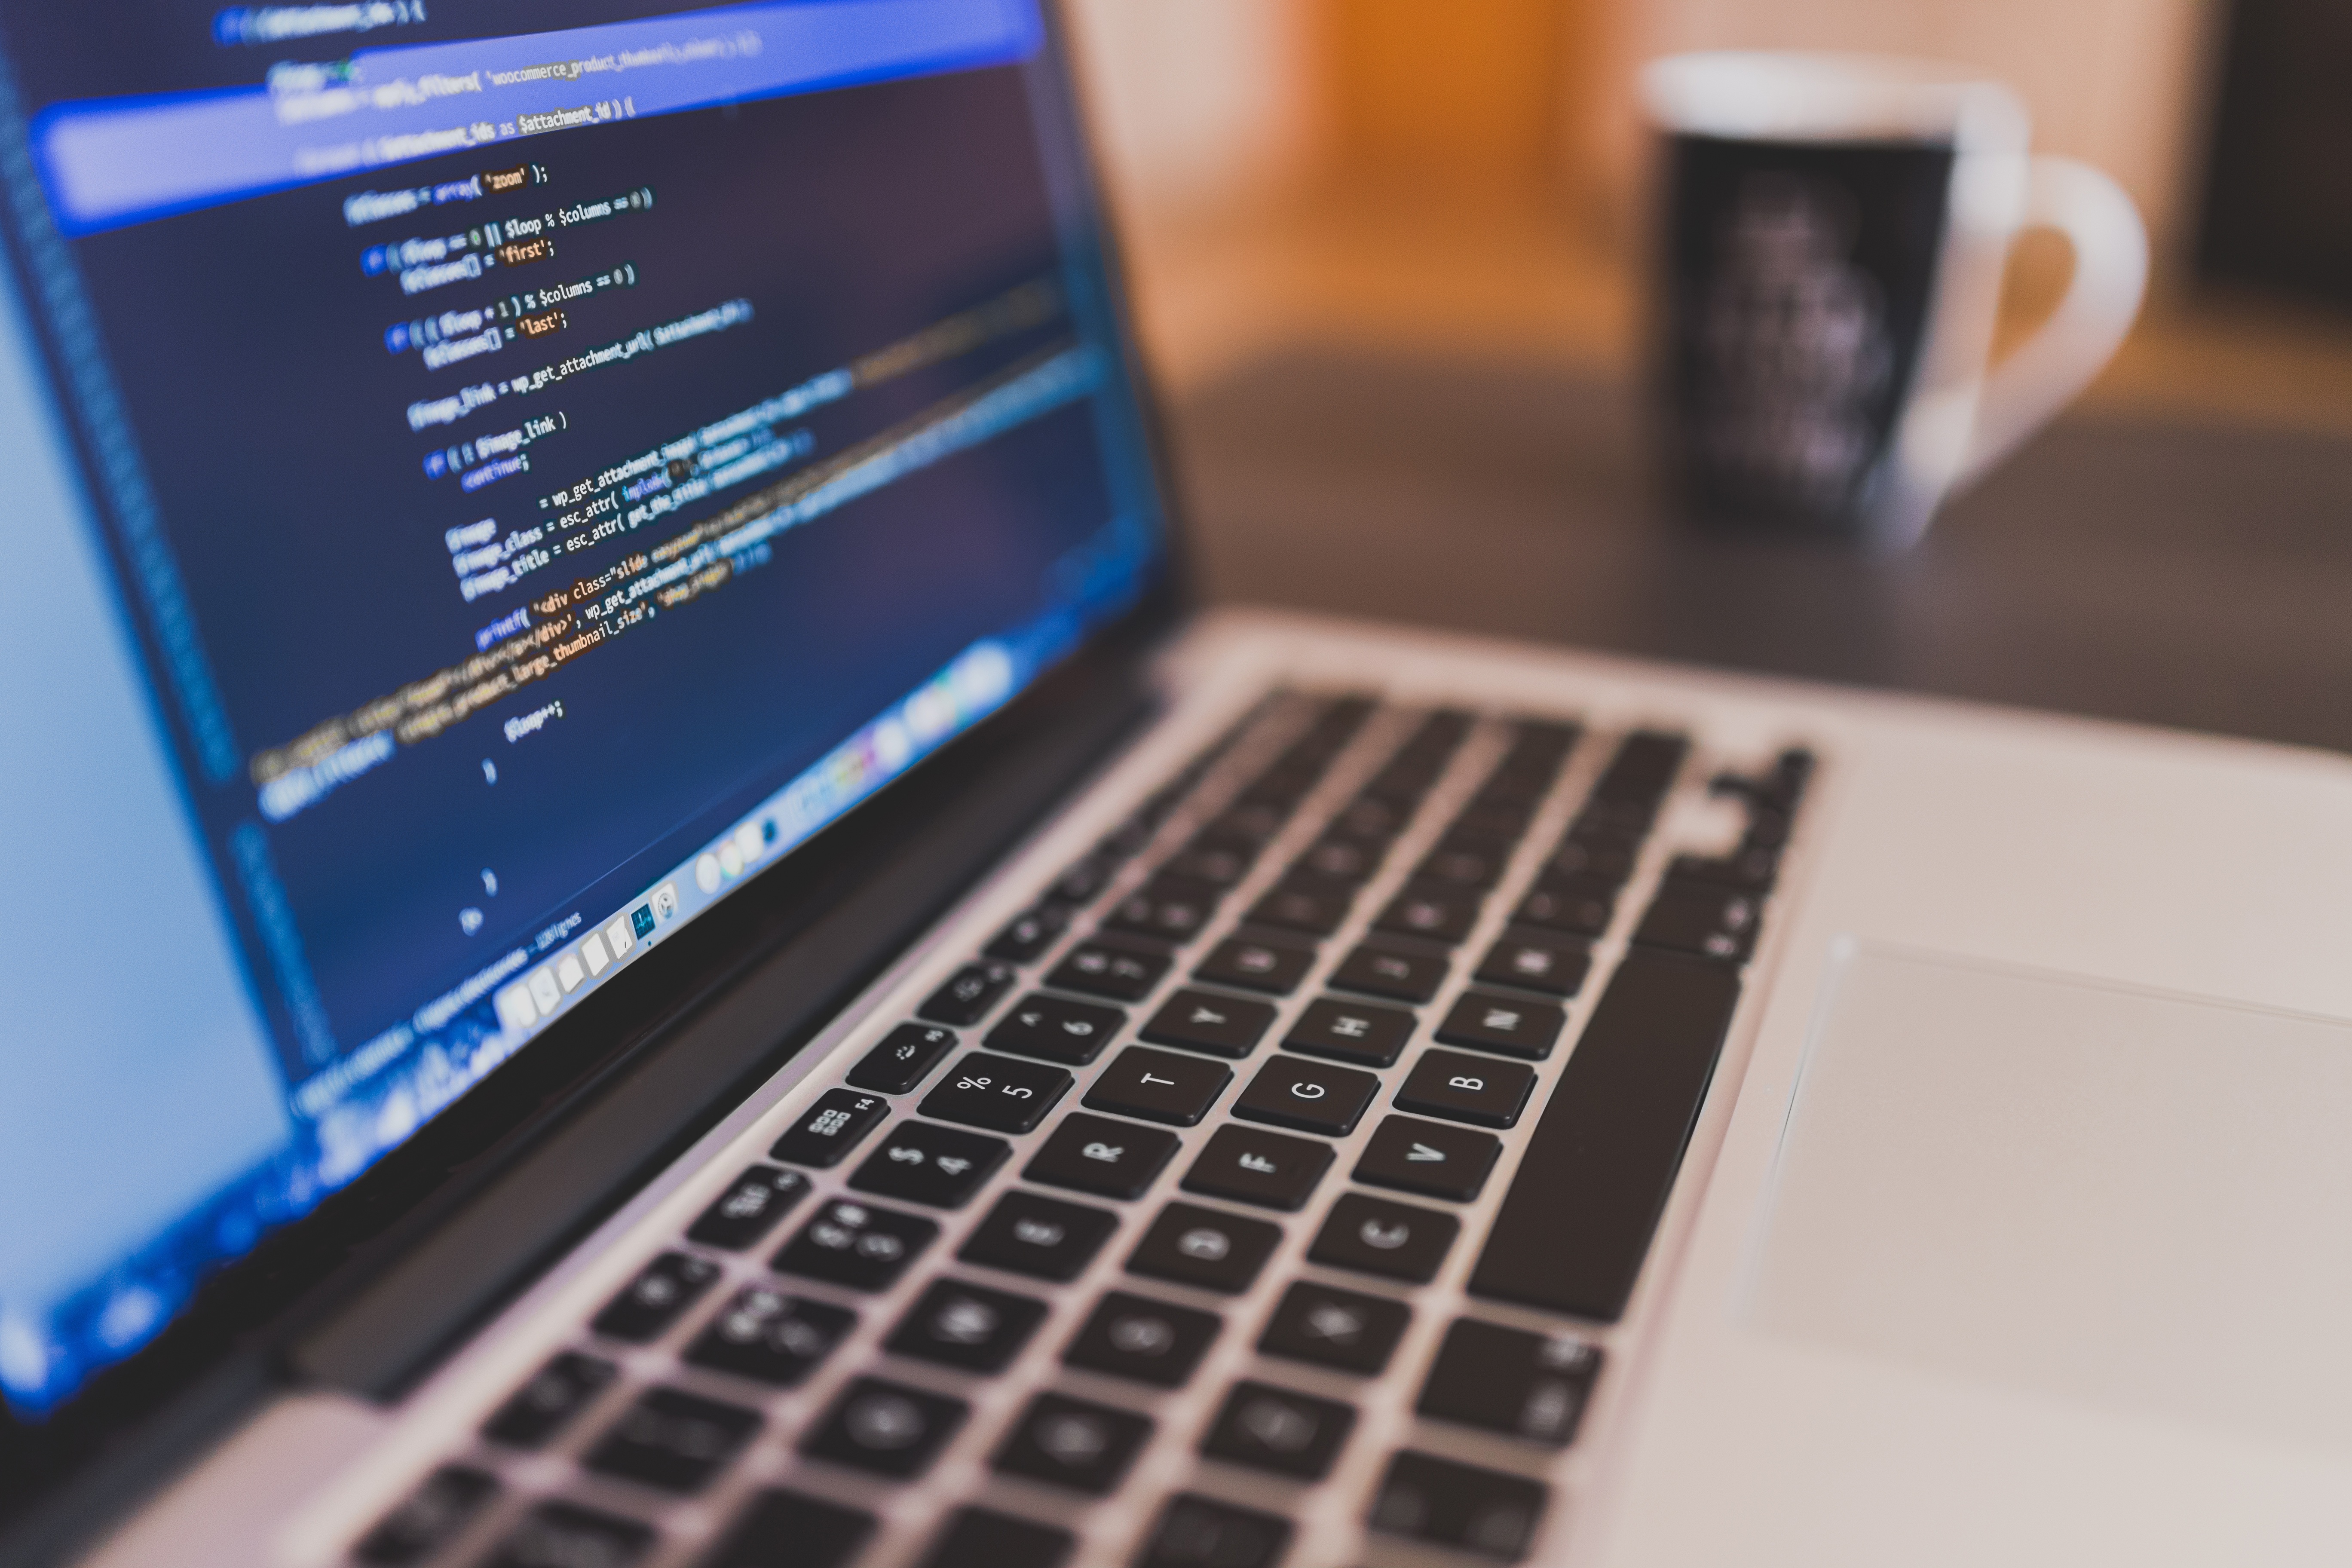
laptop, desk, macbook, writing, working, technology, office, business, coding, programming, brand, design, multimedia, personal computer, personal computer hardware